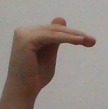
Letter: khaa